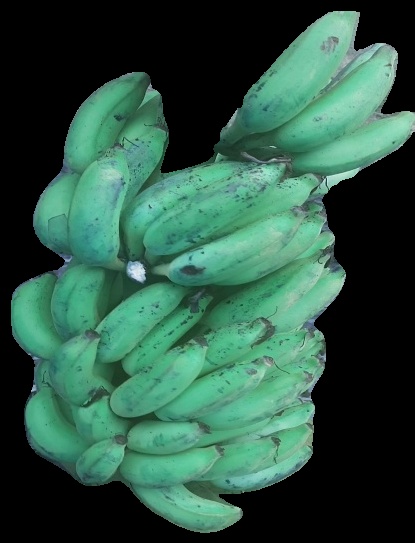
Variety: elakki-bale
Grade: grade2